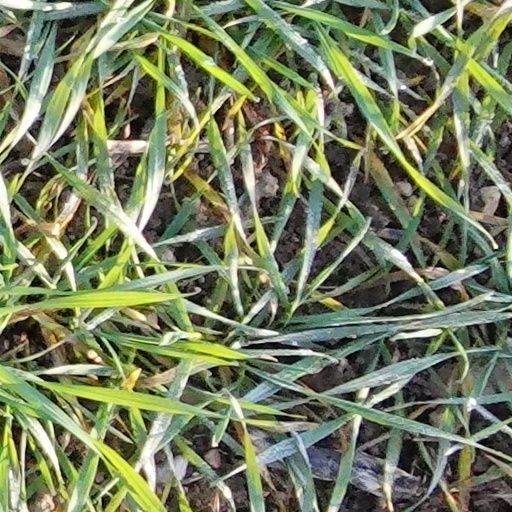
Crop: wheat